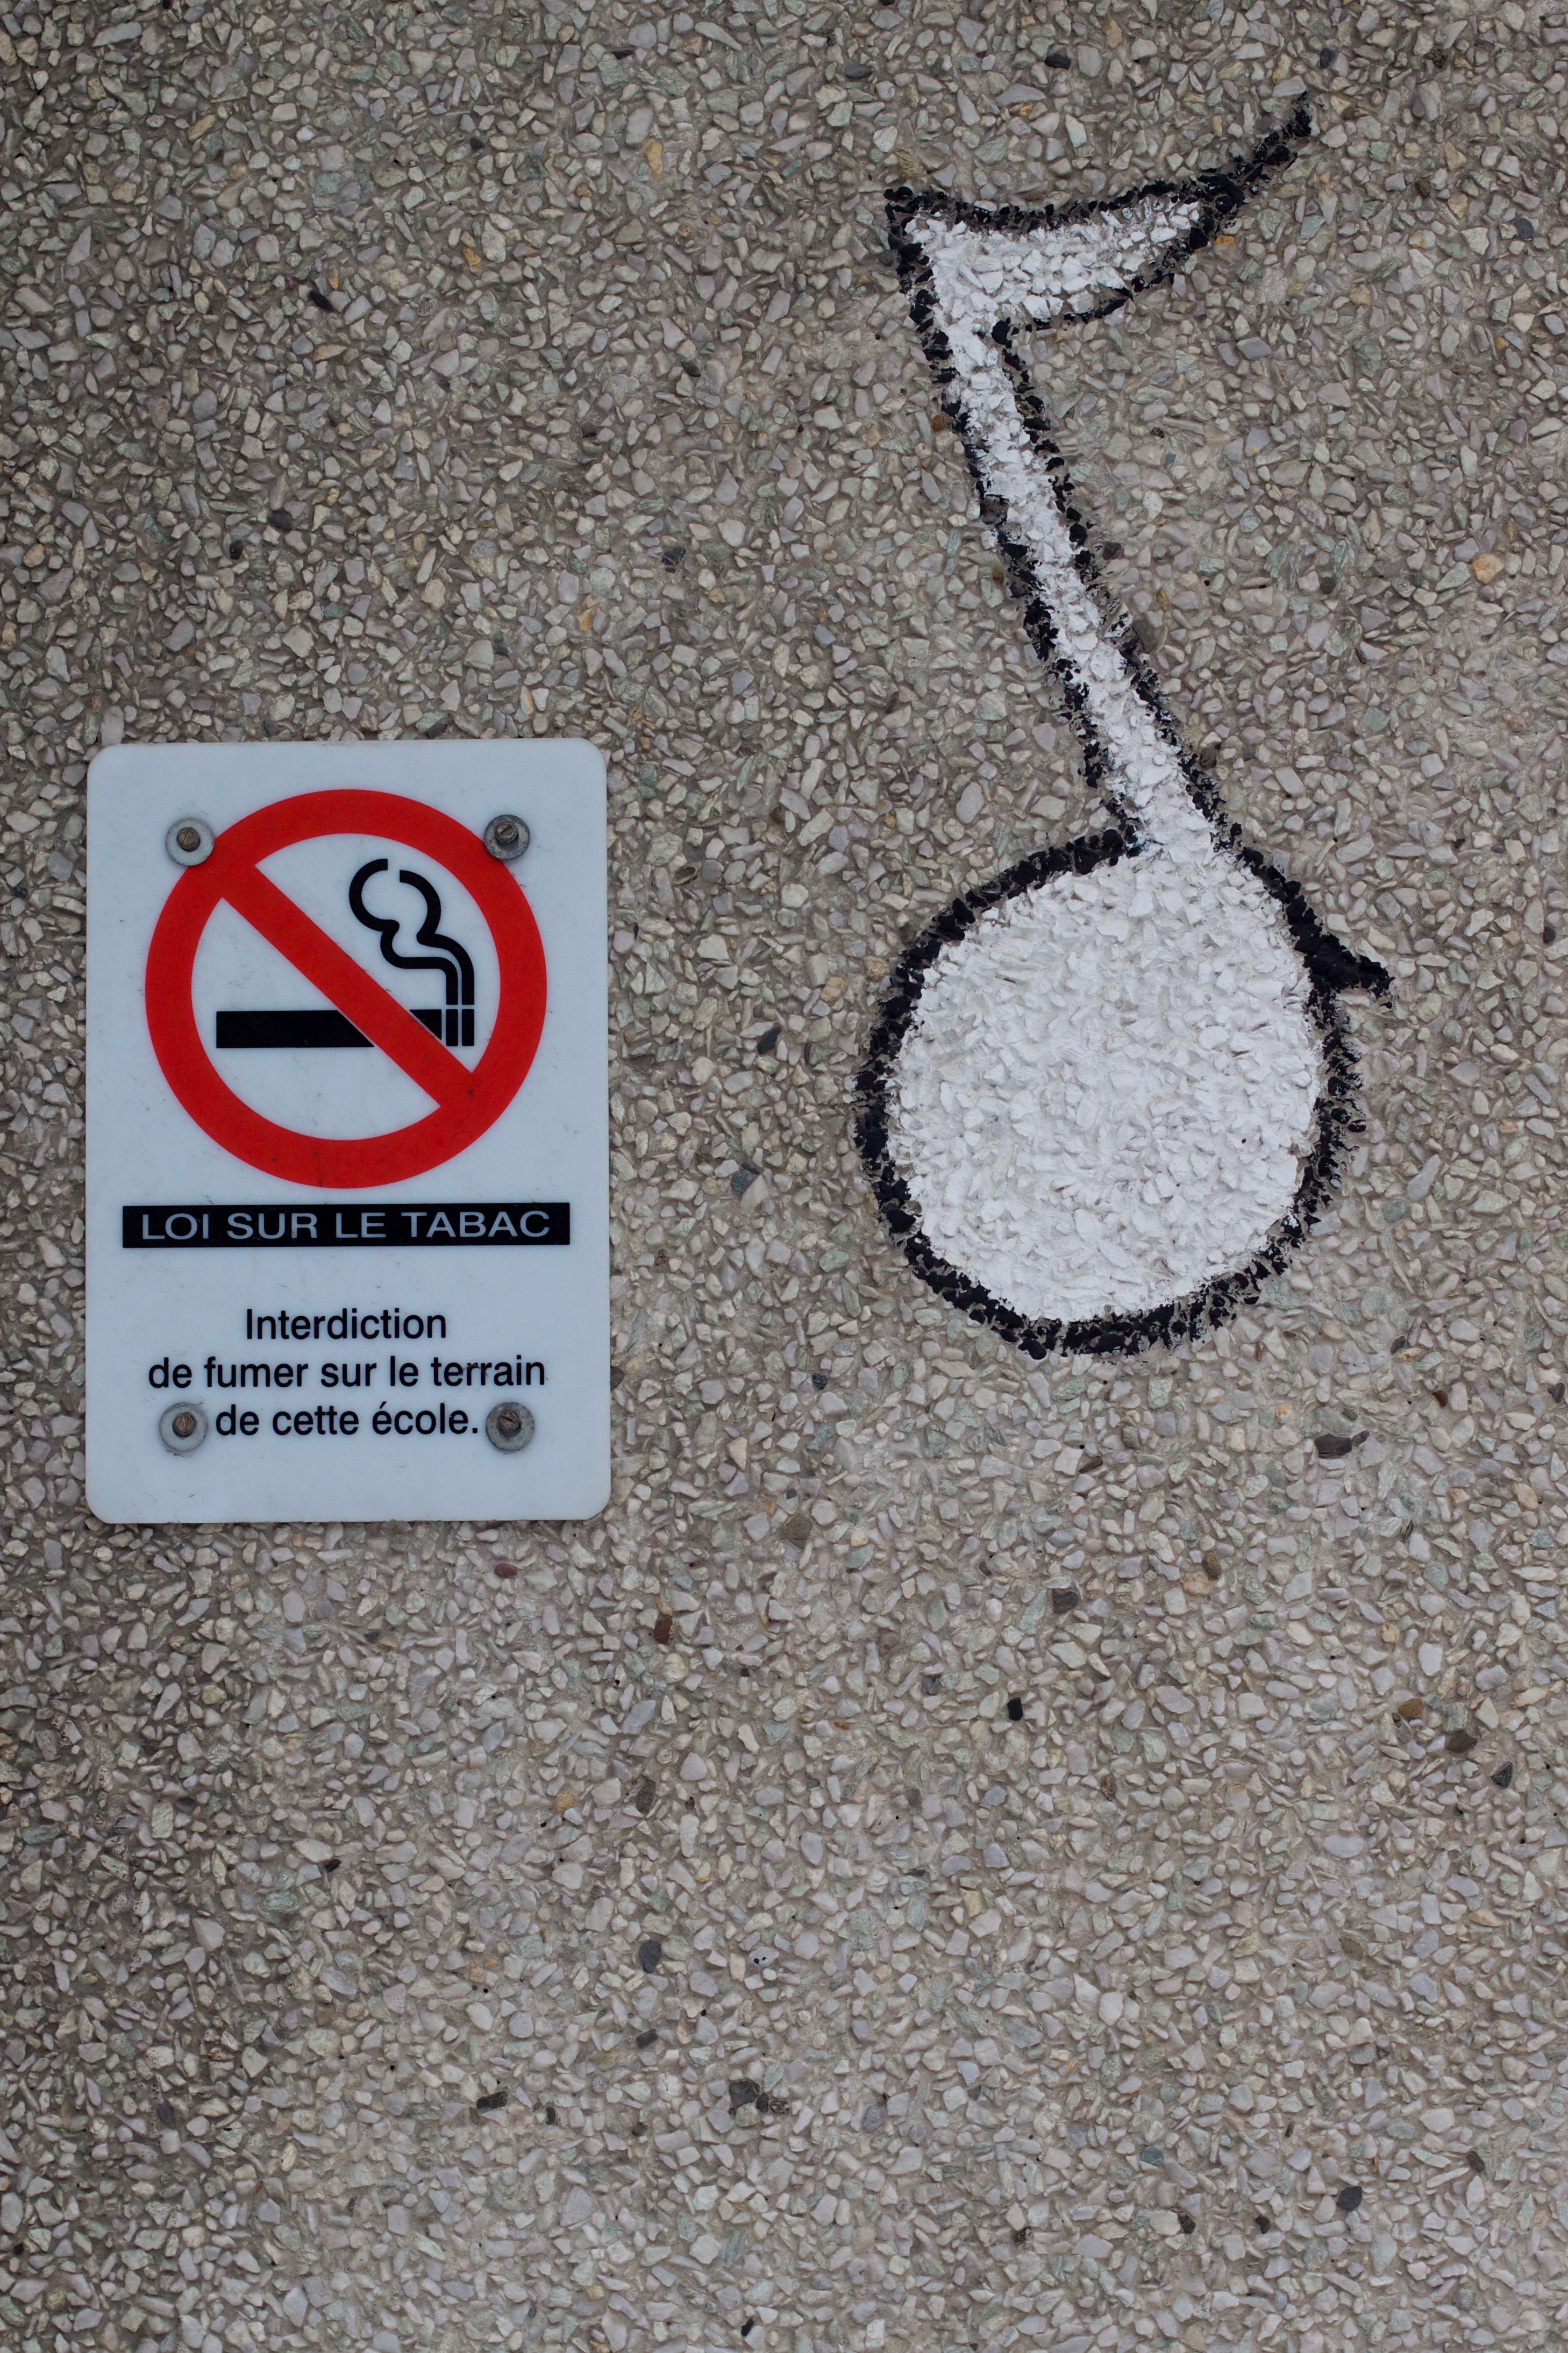
sand, number, asphalt, sign, circle, art, shape, flooring, road surface